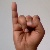
The image shows a hand gesture representing the letter 'I' in Indian Sign Language.